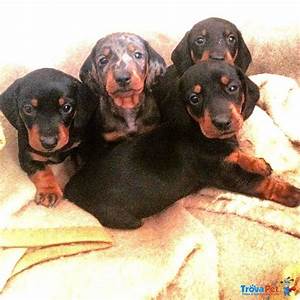
Label: dog